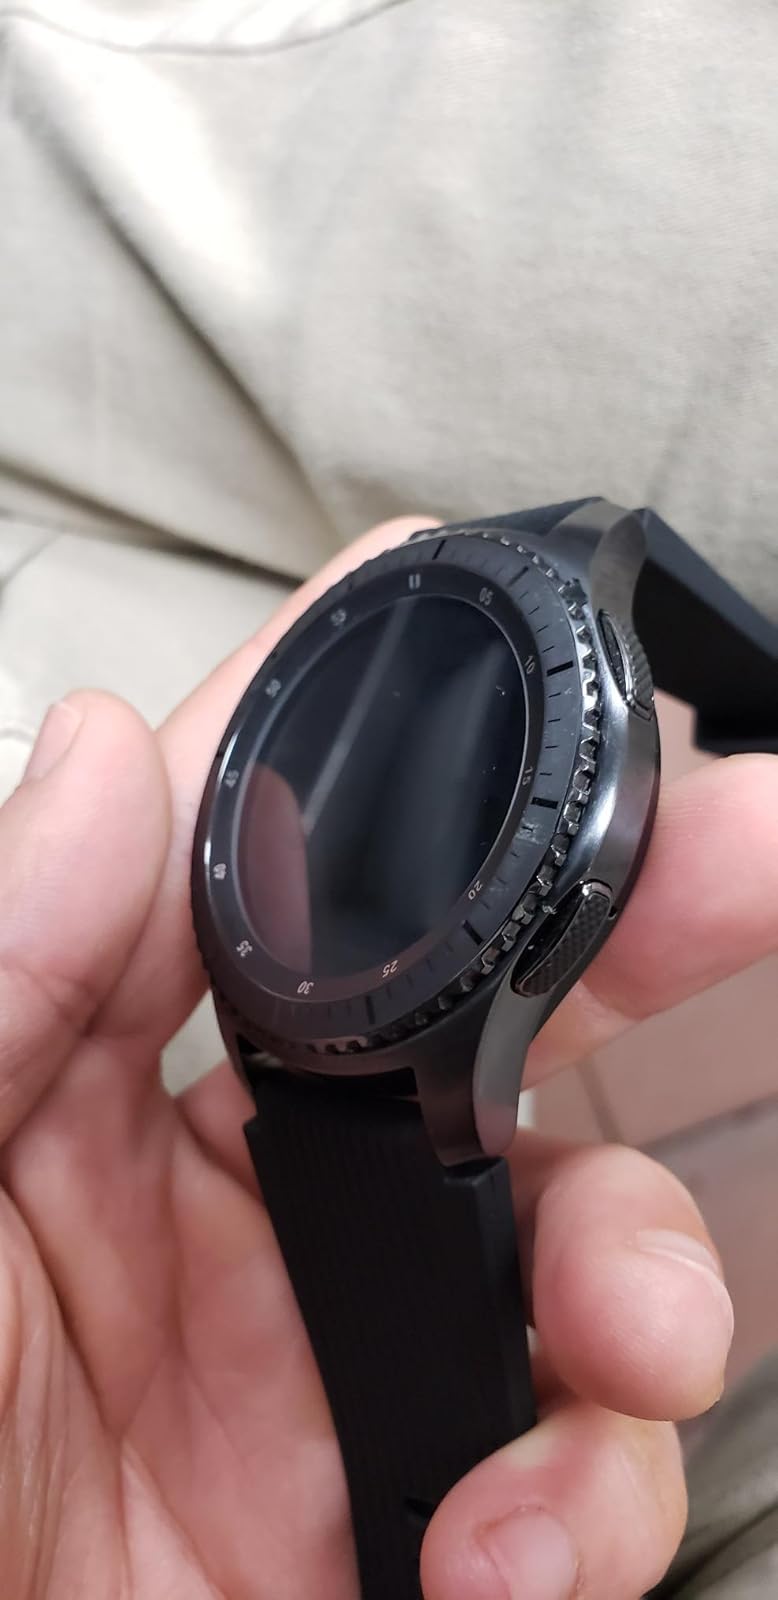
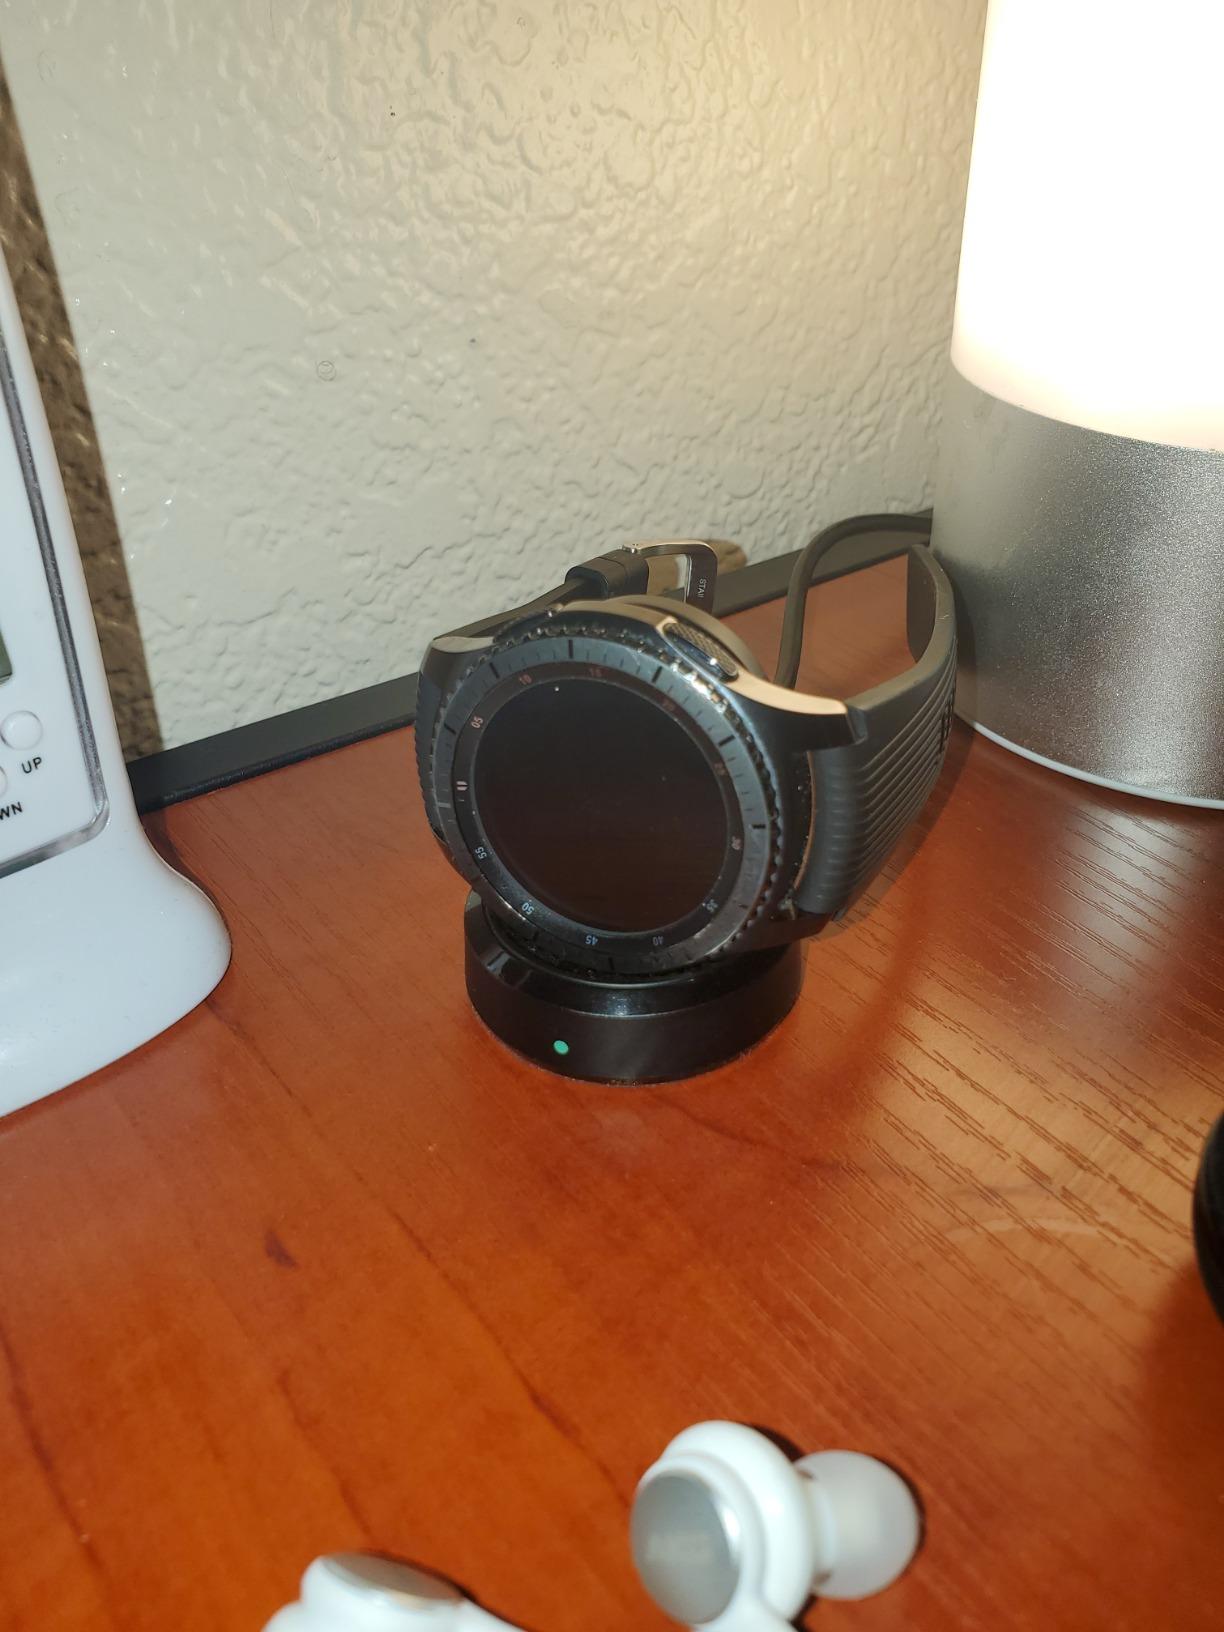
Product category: smartwatch
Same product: yes